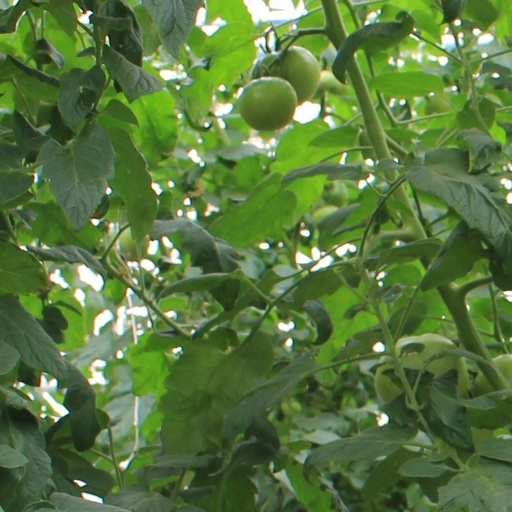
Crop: tomato